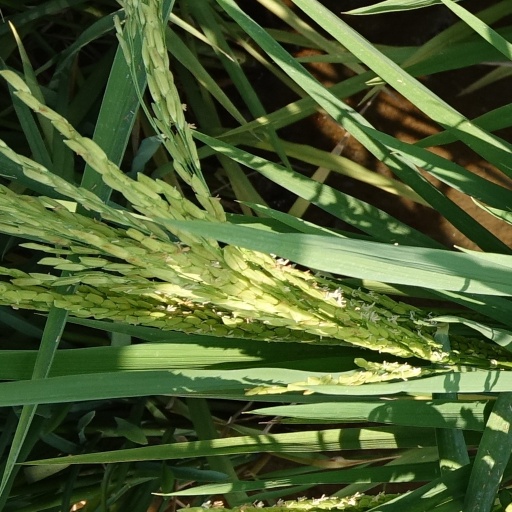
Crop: rice